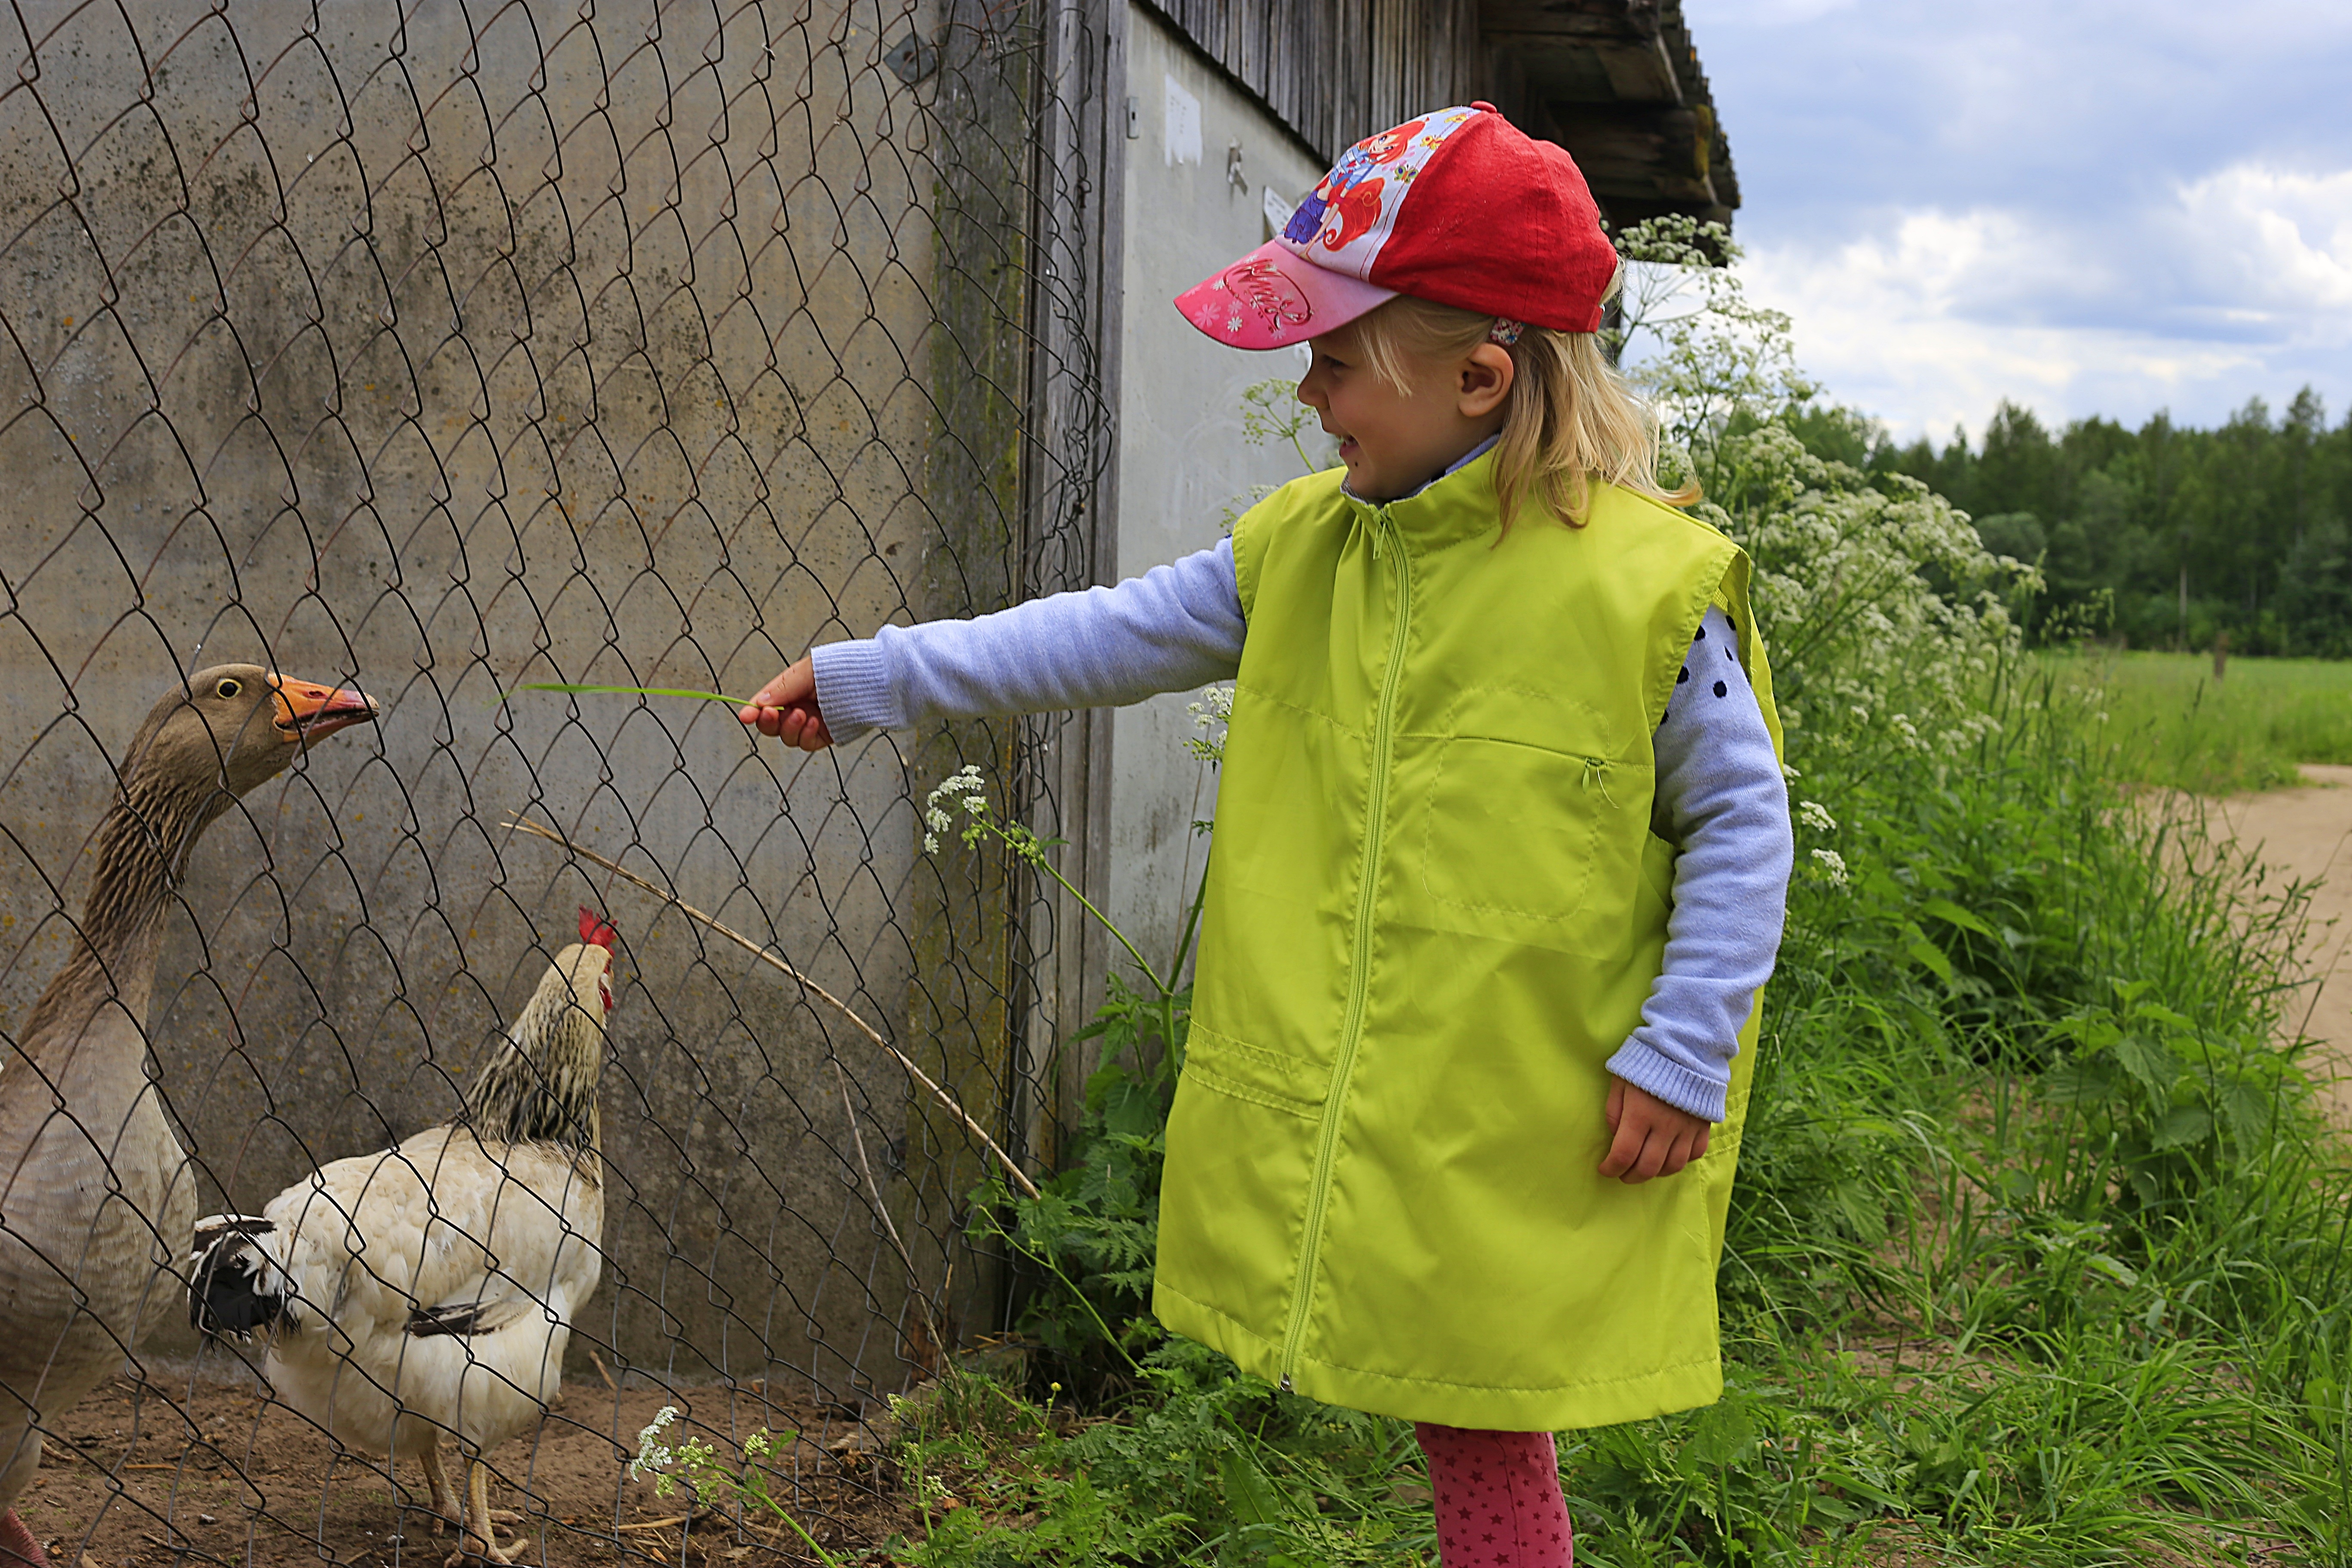
nature, bird, girl, farm, animal, vacation, communication, friendship, agriculture, baby, feeding, fun, friends, animals, geese, beauty, inspiration, joy, living nature, vegetable garden, animals in nature, however, nibbles, best friends, russian remote places, the joy of fellowship